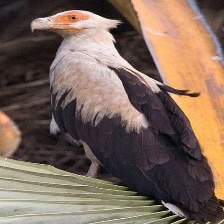
Species: PALM NUT VULTURE
Scientific name: GYPOHIERAX ANGOLENSIS
ImageNet parent category: vulture